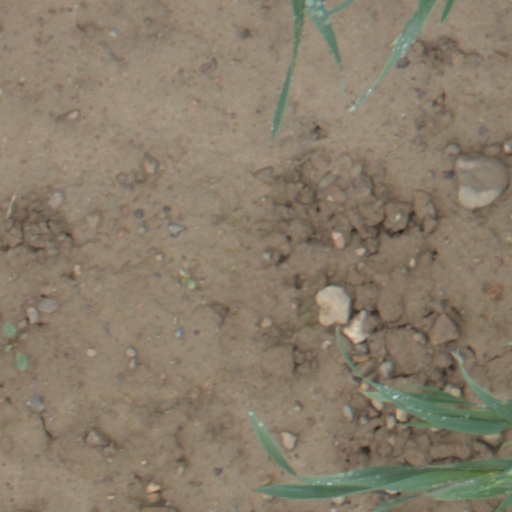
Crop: wheat